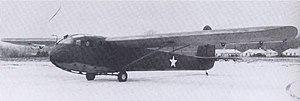
Le Waco CG-3A était un planeur militaire américain de transport de troupes de taille moyenne, conçu par le constructeur Waco Aircraft Company pour les militaires américains pendant la Seconde Guerre mondiale.